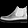
Label: Ankle boot